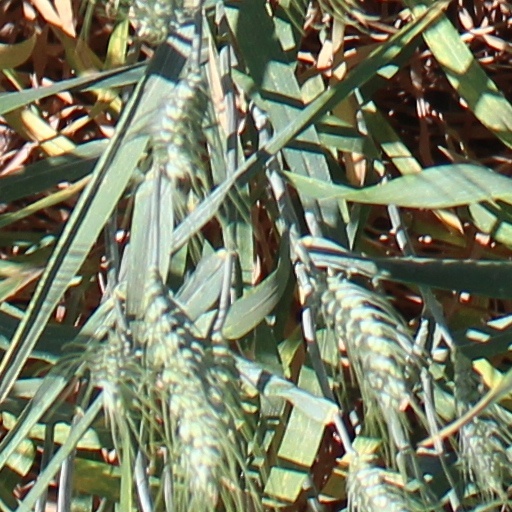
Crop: wheat